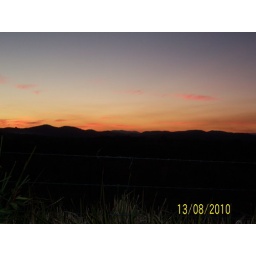
ISO of 400 and auto in white balance.